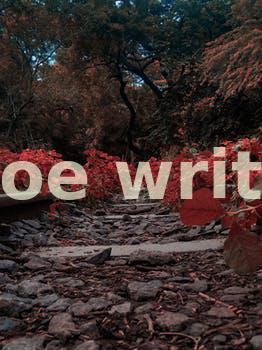
Label: Watermark